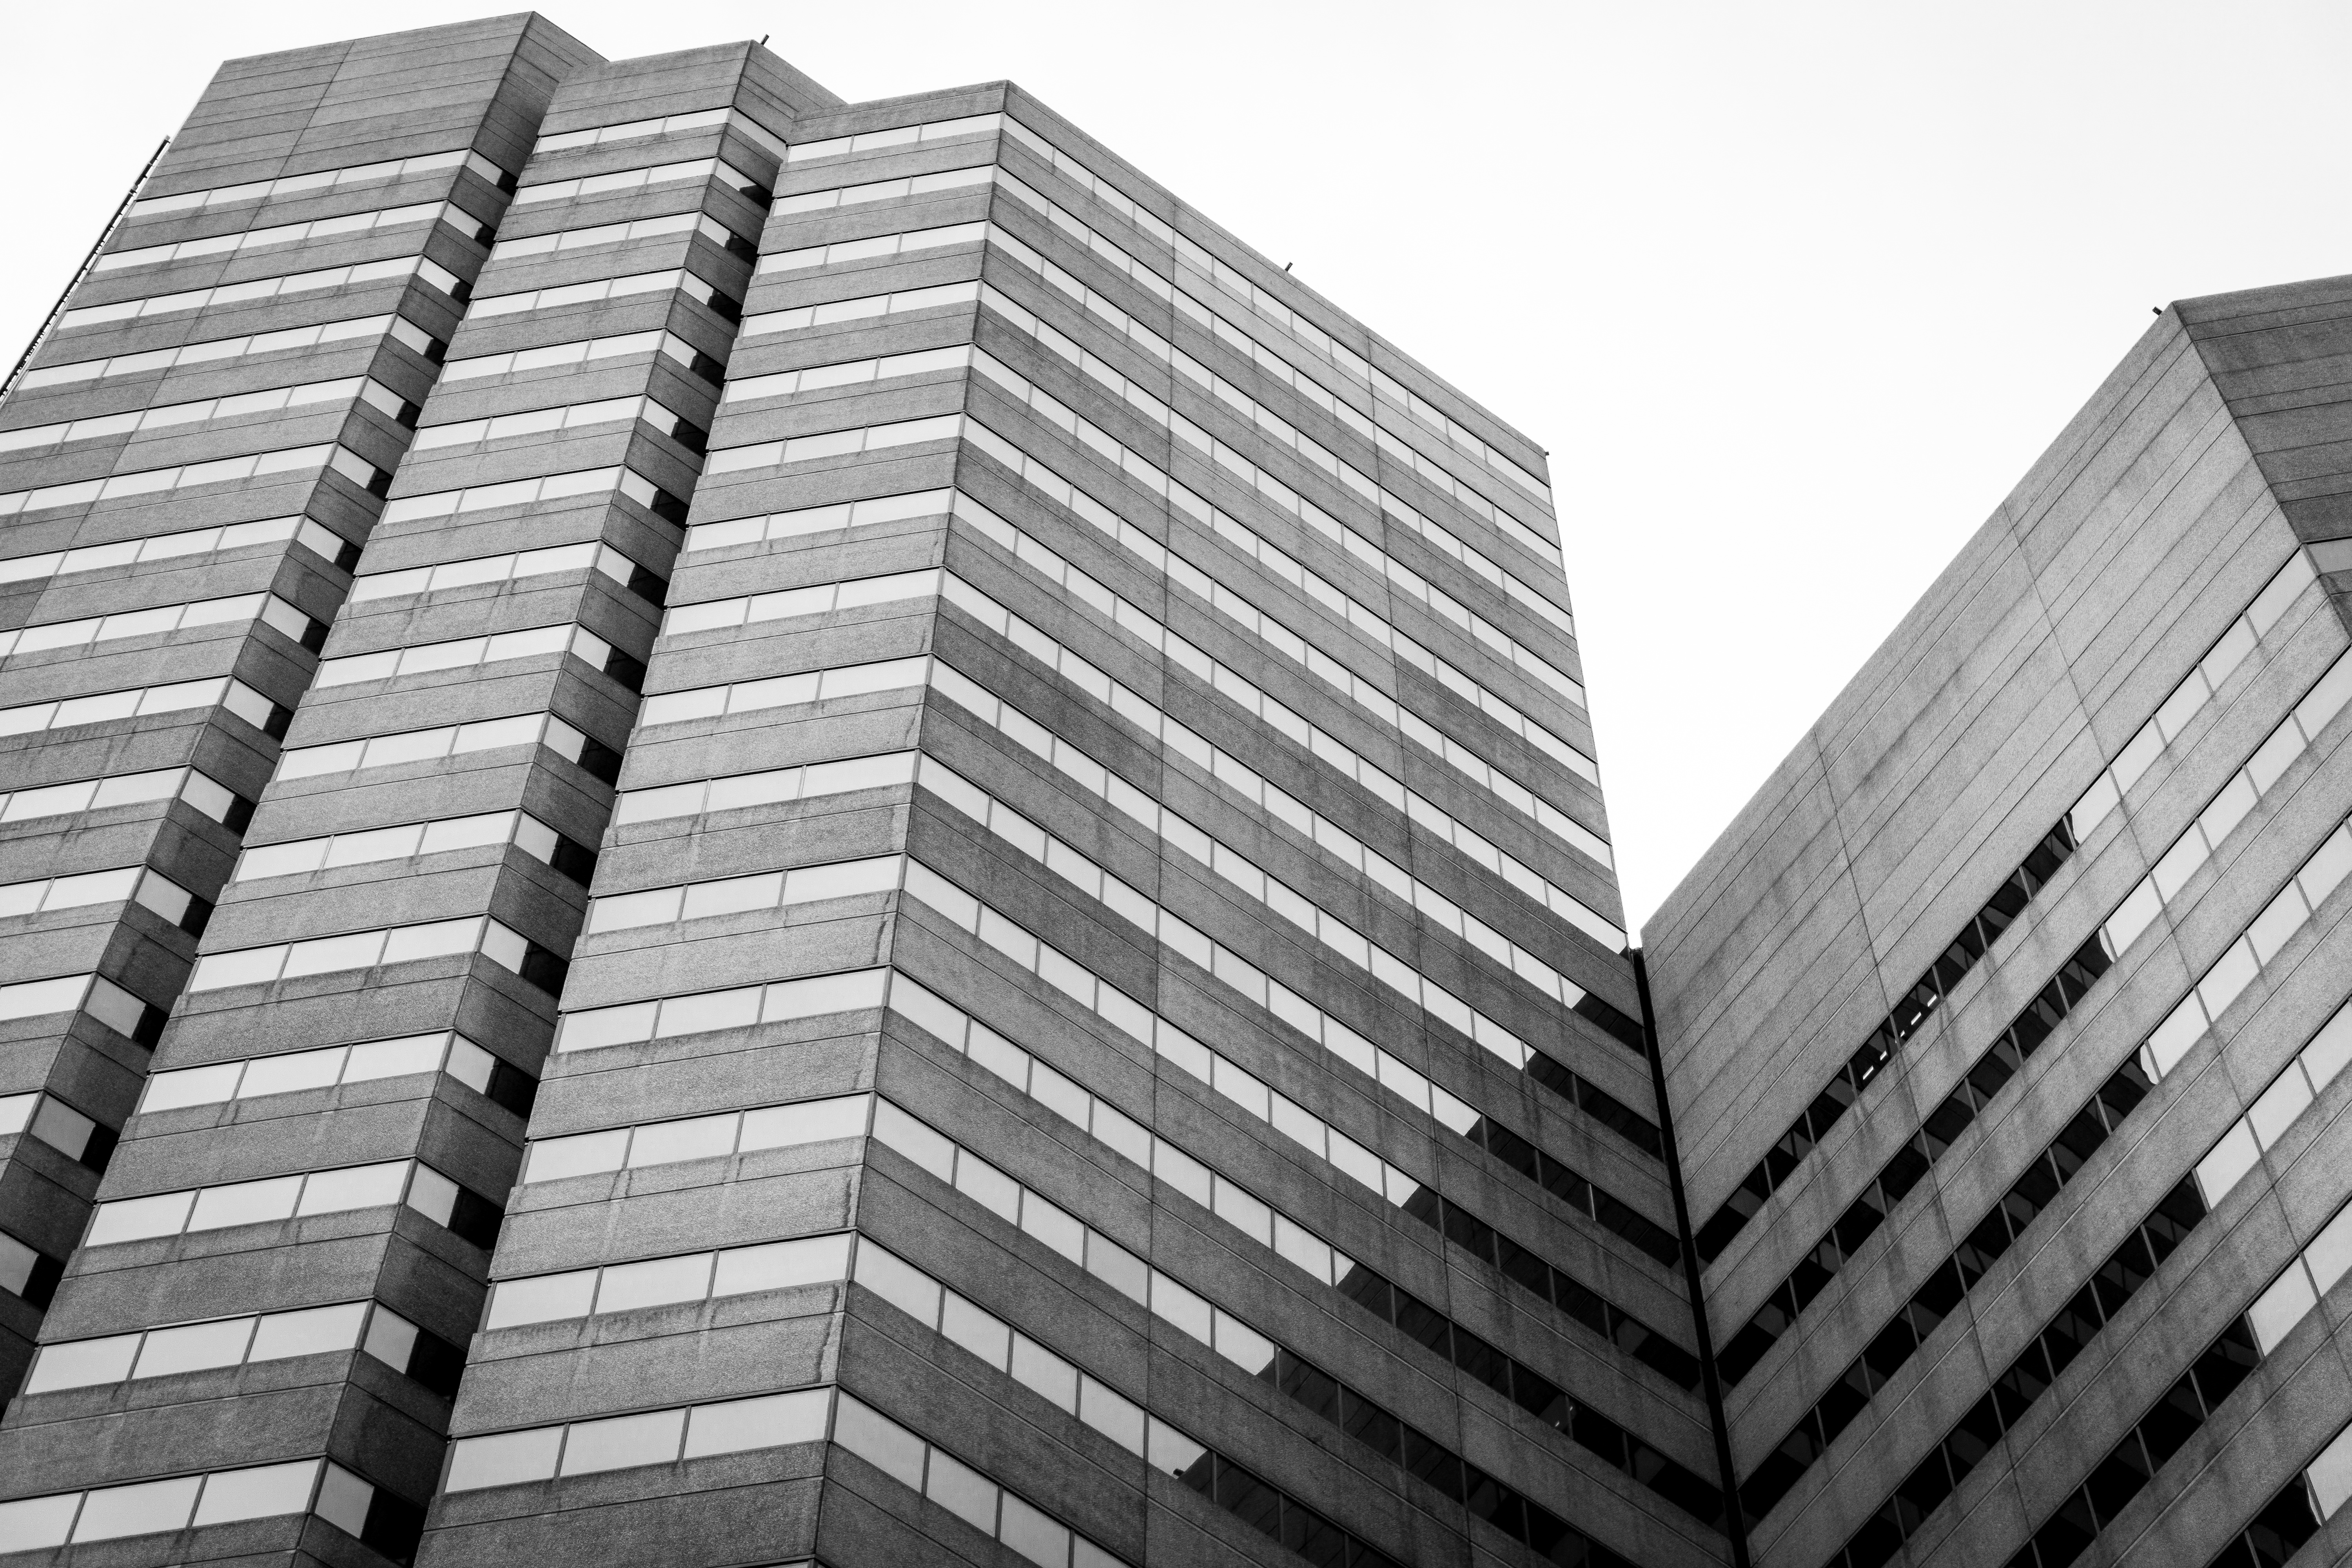
black and white, architecture, sky, perspective, skyscraper, downtown, line, facade, professional, monochrome, modern, tower block, buildings, symmetry, building construction, business building, monochrome photography, brutalist architecture